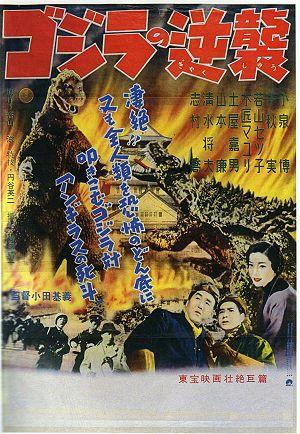
Le Retour de Godzilla est un film japonais du réalisateur Motoyoshi Oda sorti en 1955.